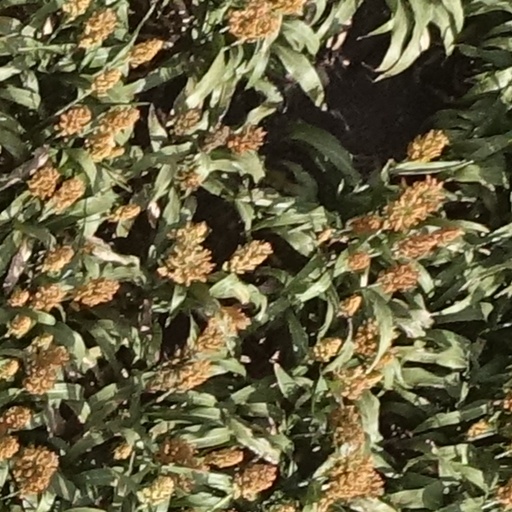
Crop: sorghum